Indonesia's Next Top Model season 3

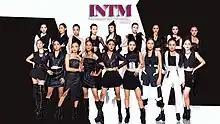
Indonesia's Next Top Model (cycle 3) cast

The third cycle of Indonesia's Next Top Model aired weekly on Indonesian private broadcaster NET. starting November 5, 2022. All four cast of host and judges from the previous cycle returned in this cycle. Official partners for this cycle are Samsung Galaxy Z Flip 4 5G and beauty cosmetics, MakeOver. This cycle's prizes are cash amounting to hundreds of millions of Rupiahs, Samsung Galaxy Z Flip 4 5G mobile phone, and an all new Yamaha car unit.